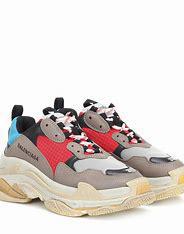
Brand: Balenciaga
Model: Triple S